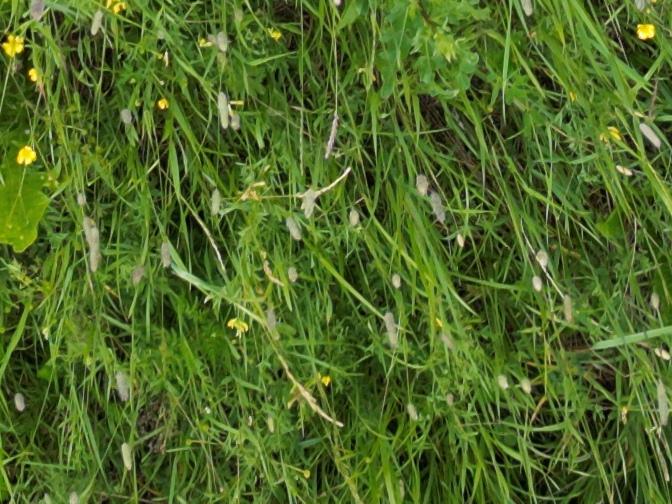
Flowers visible:  daisy flowers, yarrow flowers, yarrow flowers